Josh Segarra

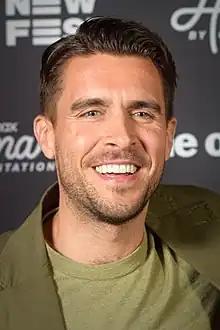
Segarra in 2023

Josh Segarra (born June 3, 1986) is an American actor. He is known for his roles on the television series "The Electric Company", "Sirens", and "Arrow" as well as for originating the role of Emilio Estefan in the musical "On Your Feet!". His other television credits include "Chicago P.D.", "The Other Two", "AJ and the Queen", "Orange Is the New Black", and "", while his other theatrical credits include the musicals "Lysistrata Jones" and "Dogfight", and the slasher horror film "Scream VI".